Muscovite

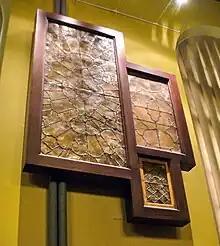
Muscovite window

Micas are distinguished from other minerals by their pseudohexagonal crystal shape and their perfect cleavage, which allows the crystals to be pulled apart into very thin elastic sheets. Pyrophyllite, and talc are softer than micas and have a greasy feel, while chlorite is green in color and its cleavage sheets are inelastic. The other common mica mineral, biotite, is almost always much darker in color than muscovite. Paragonite can be difficult to distinguish from muscovite but is much less common, though it is likely mistaken for muscovite often enough that it may be more common that is generally appreciated. Muscovite mica from Brazil is red due to manganese(3+).